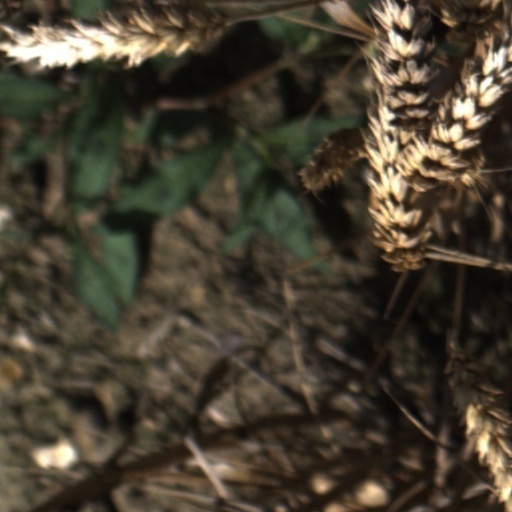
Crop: wheat